Decriminalization of sex work

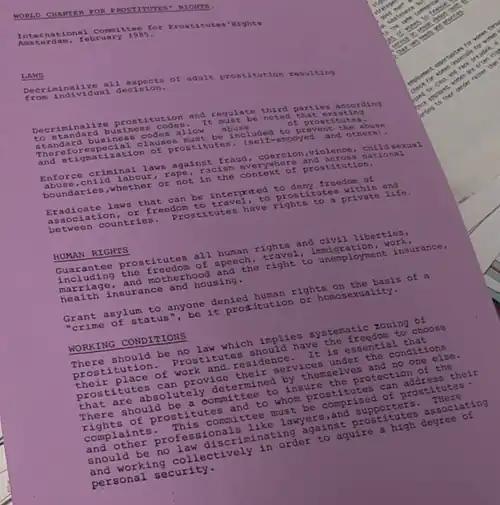
Page 1/2 of an original copy of the World Charter for Prostitutes' Rights (1985)

Decriminalization is the removal of criminal penalties for sex work. In countries that decriminalize sex work, sex workers receive the same protection and recognition as workers in other industries. The very first line of the World Charter for Prostitutes' Rights, written and adopted by the International Committee for Prostitutes' Rights on 15 February 1985 at the first World Whores Congress in Amsterdam, states: "Decriminalize all aspects of adult prostitution resulting from individual decision."